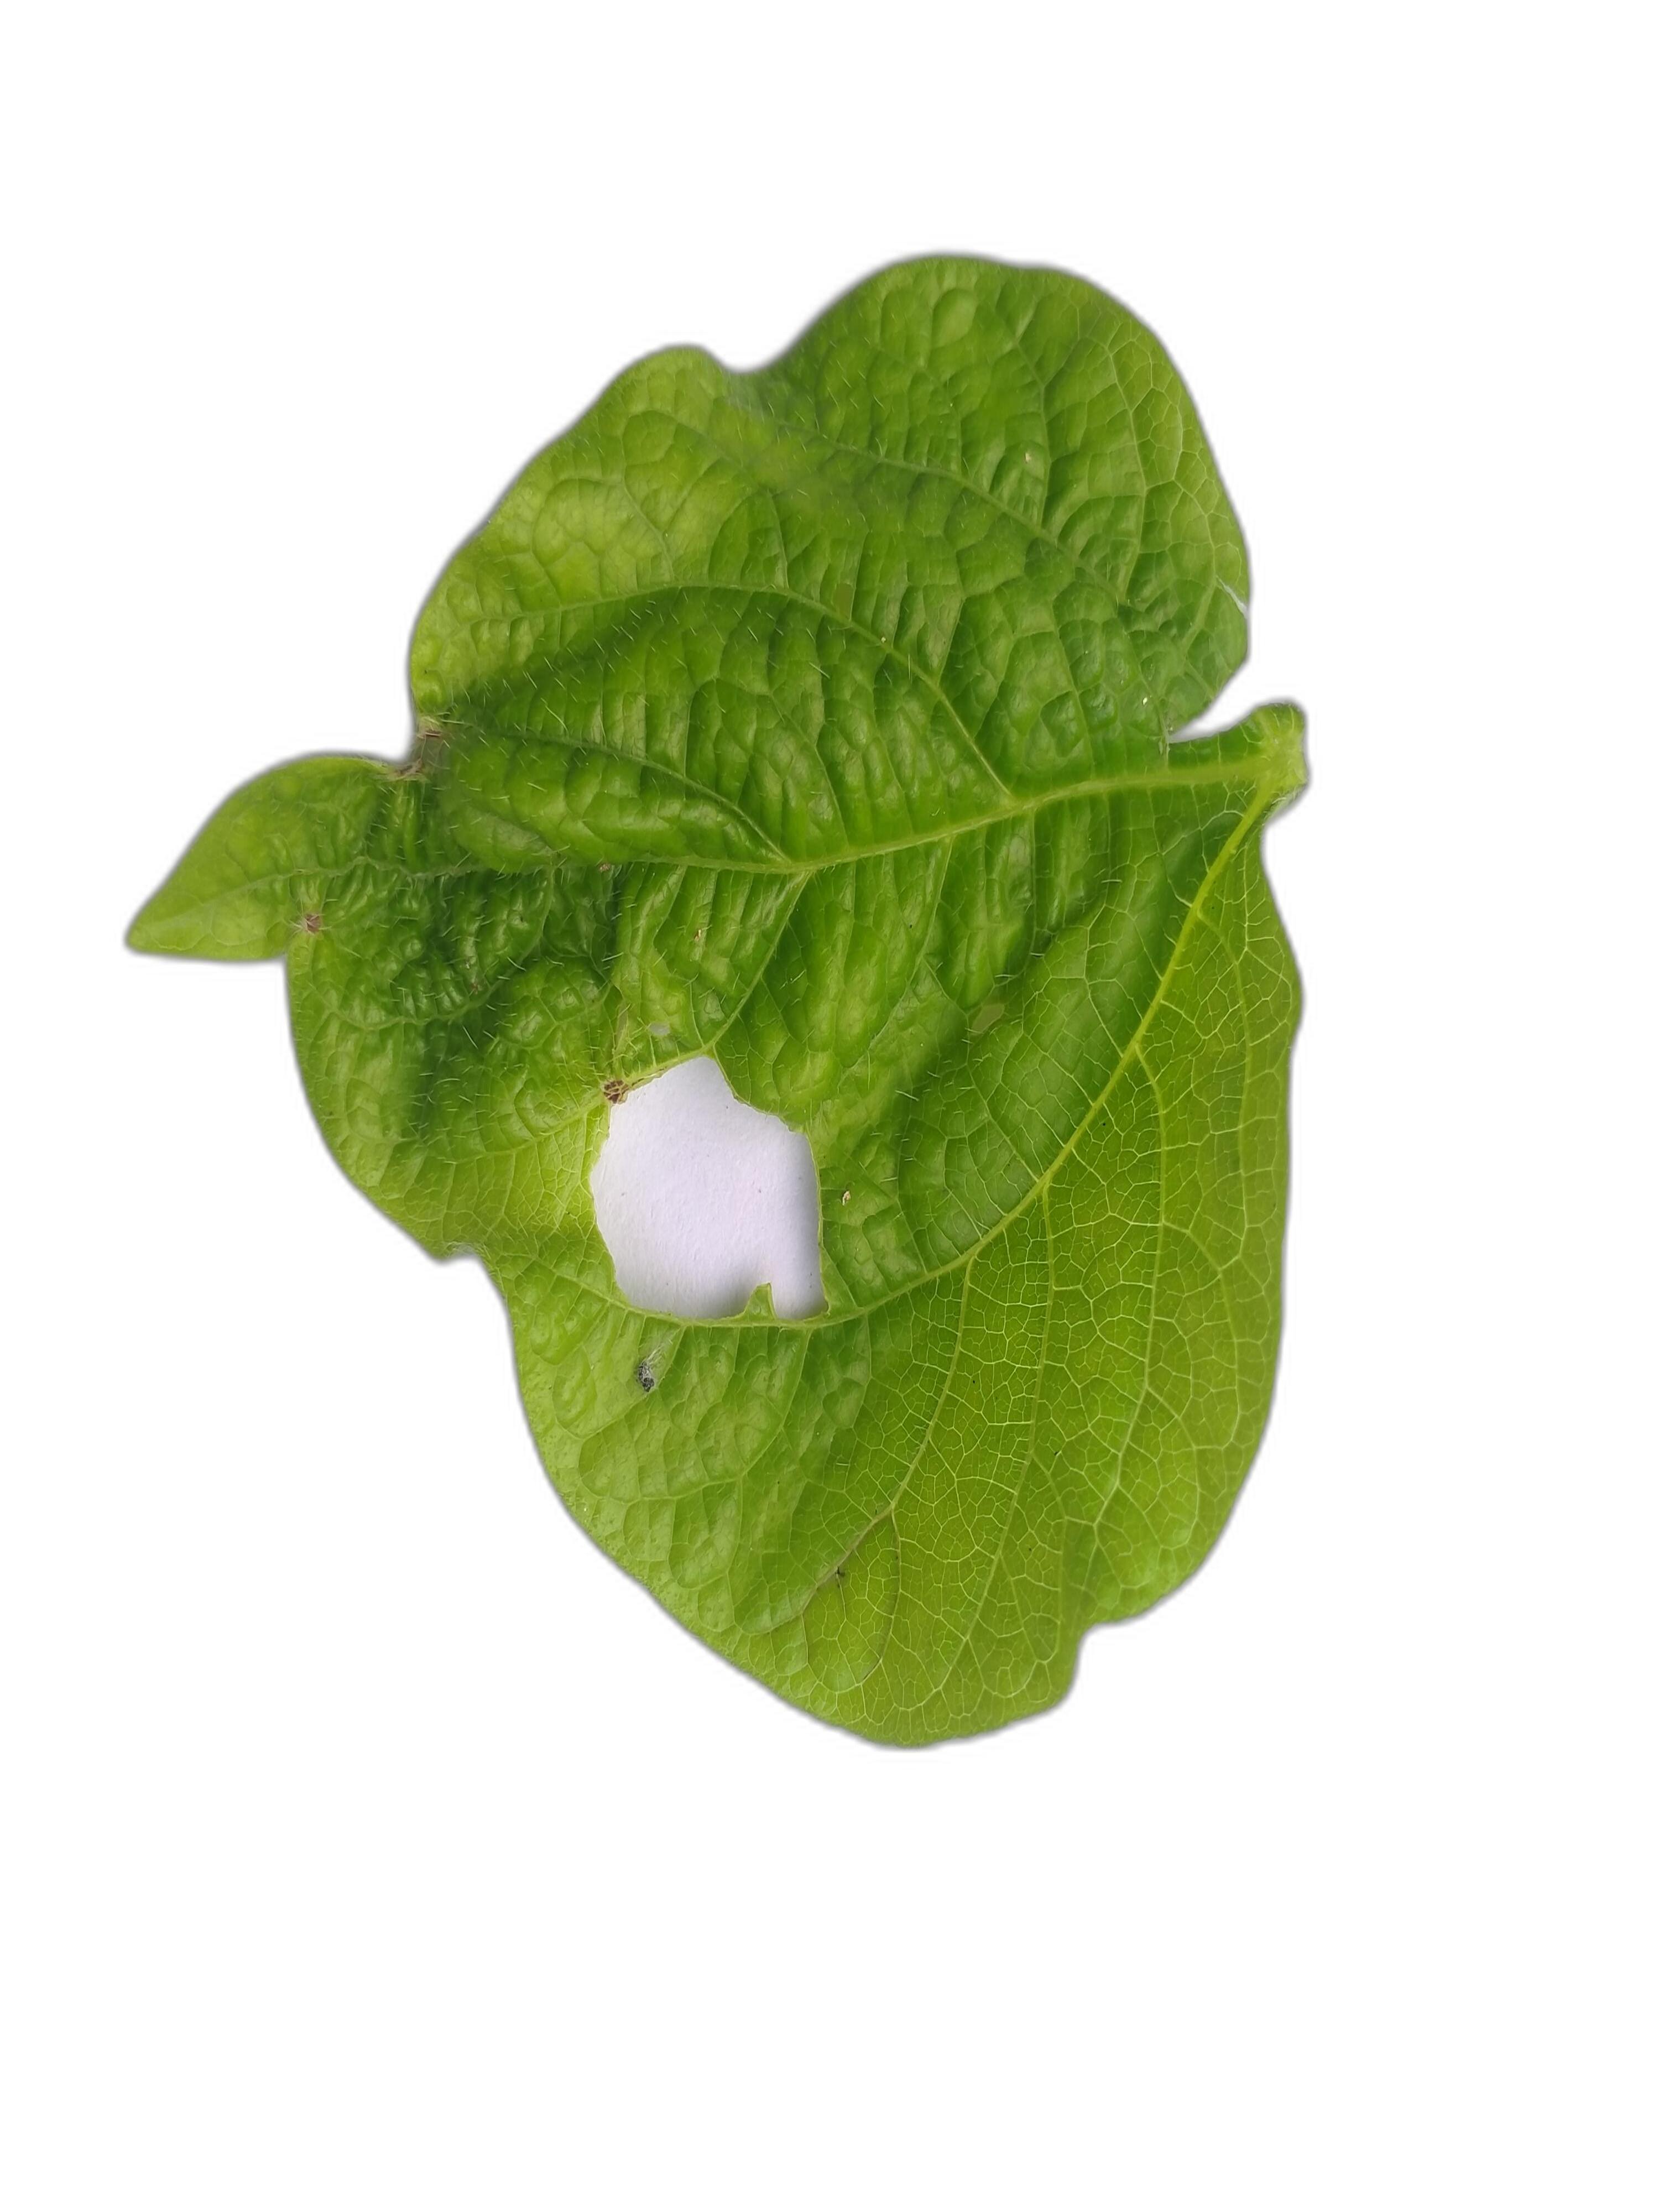
Label: Leaf Crinkle